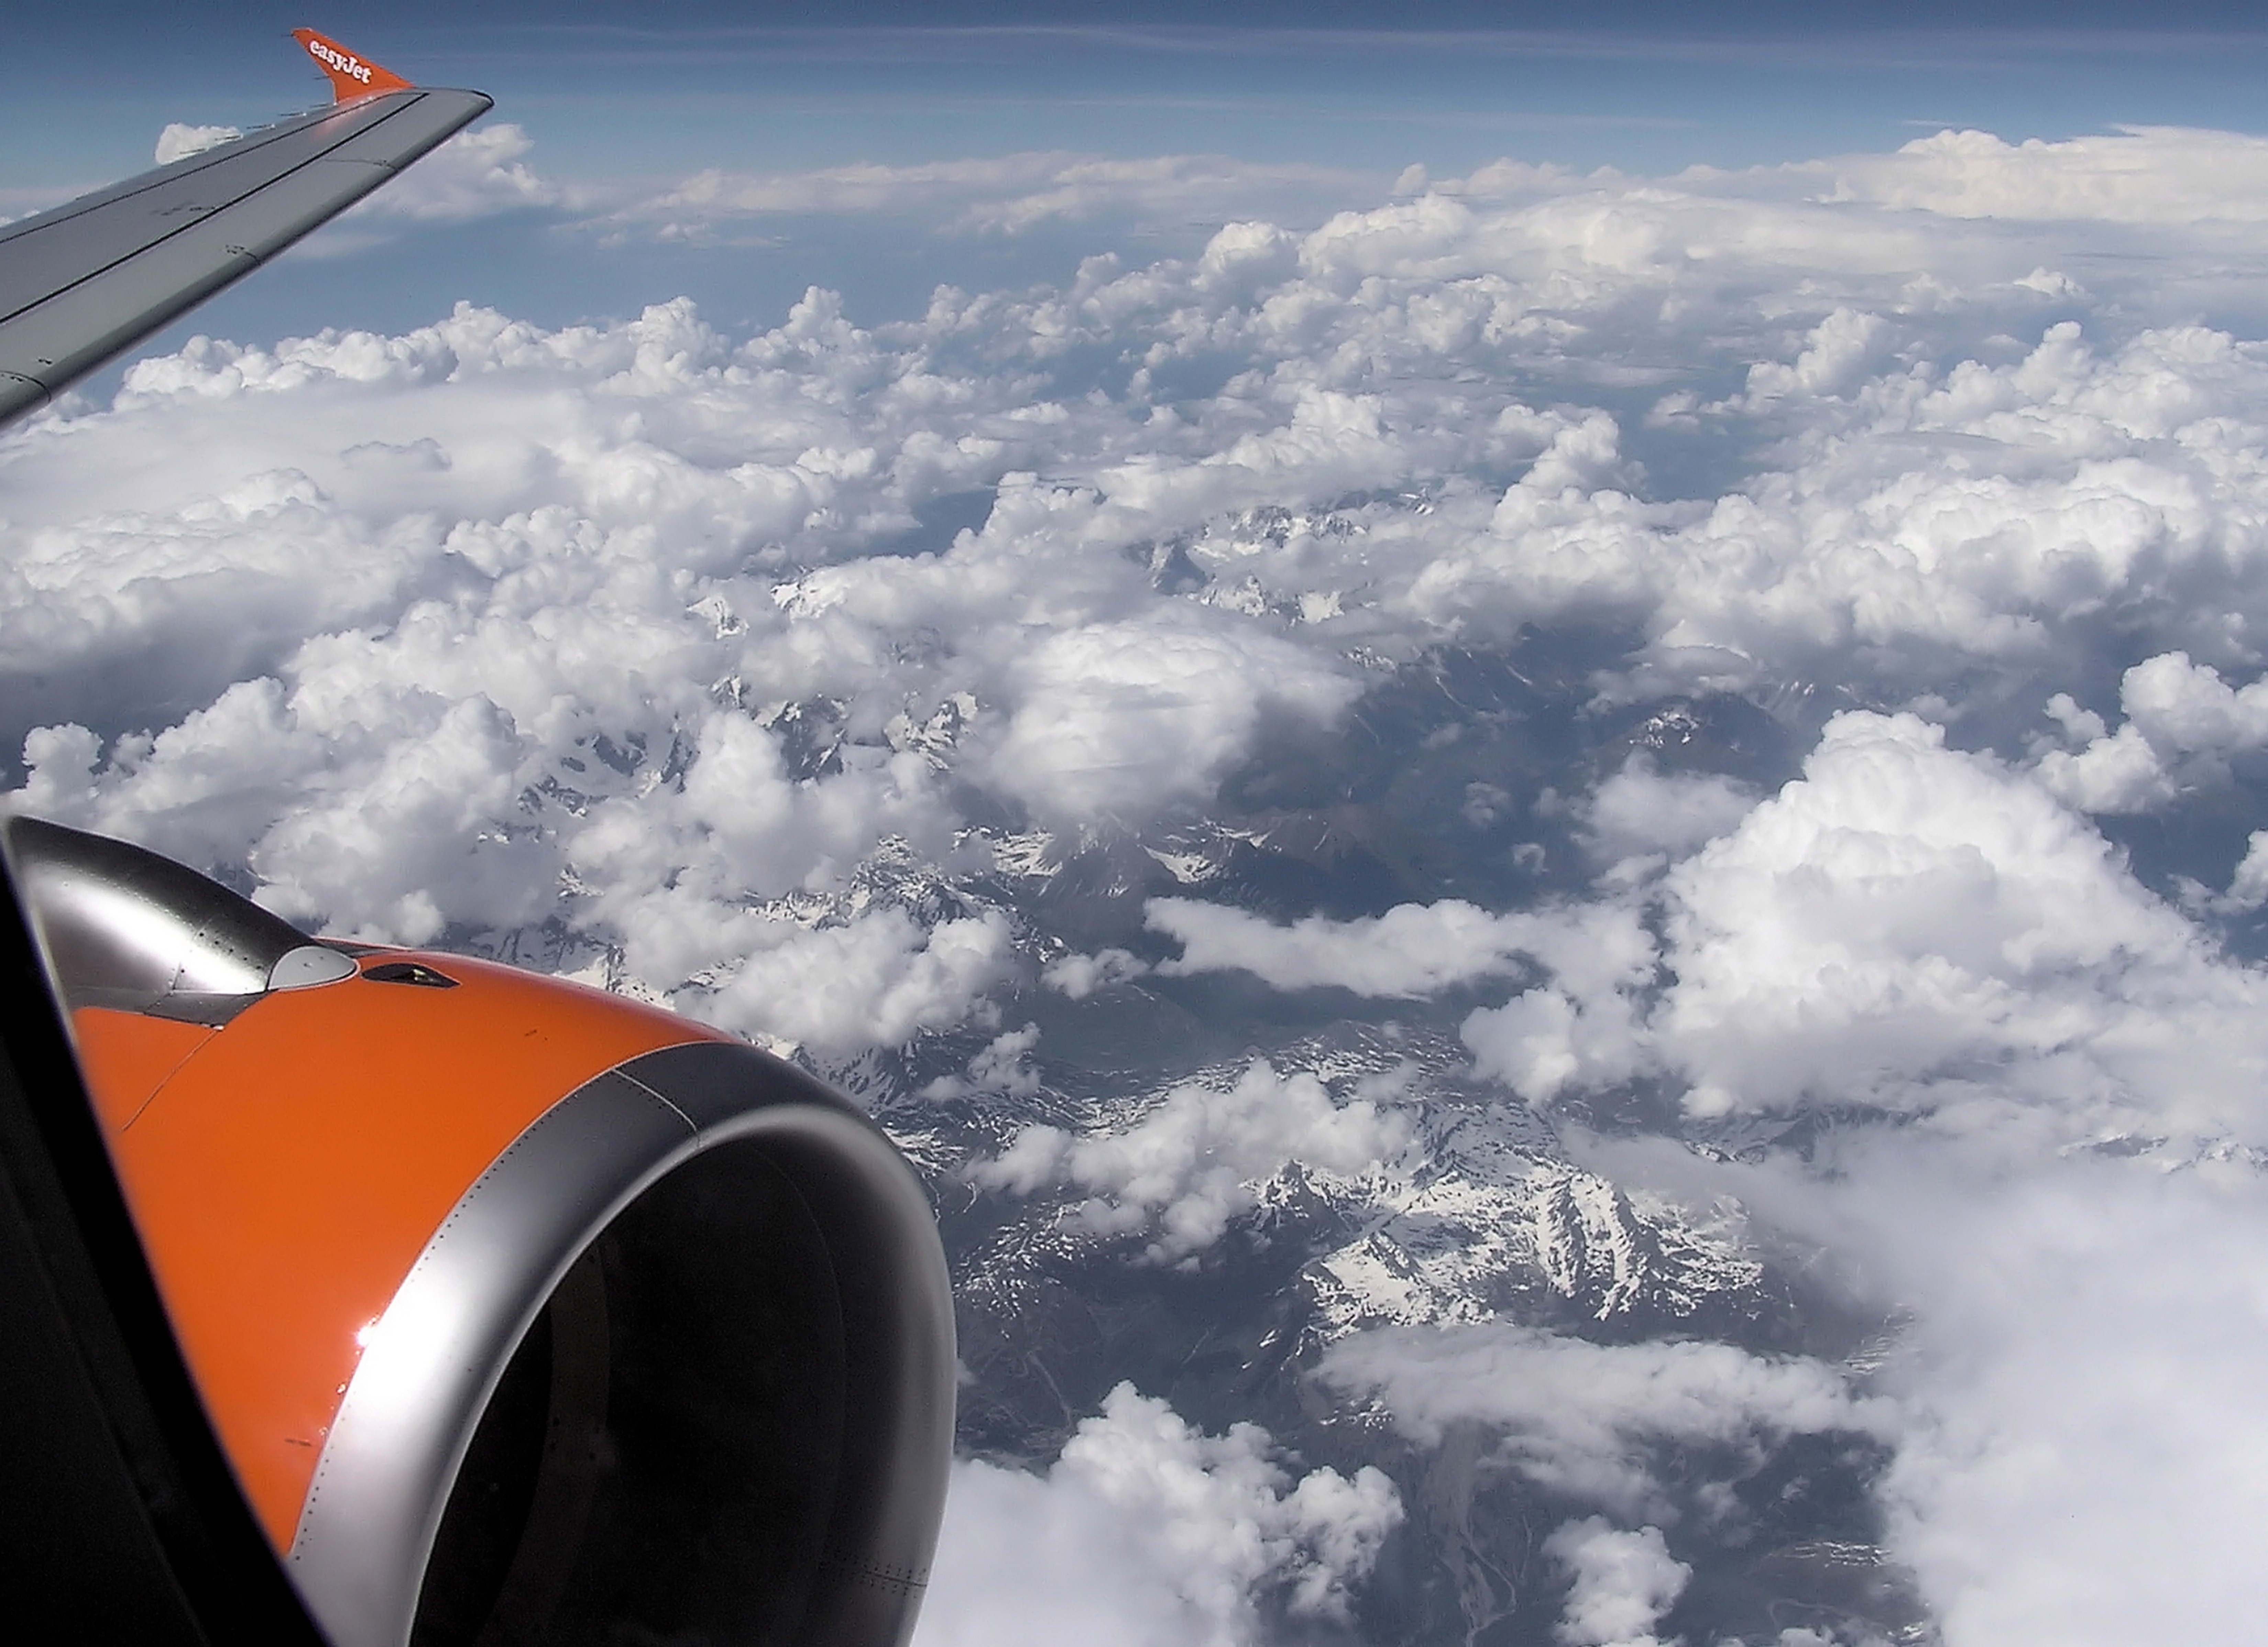
wing, cloud, sky, view, atmosphere, fly, travel, airplane, plane, aircraft, jet, high, vehicle, airline, aviation, flight, alpine, blue, aerial view, clouds, mountains, airliner, traveling, landscapes, air force, jet aircraft, fighter aircraft, military aircraft, air travel, atmosphere of earth